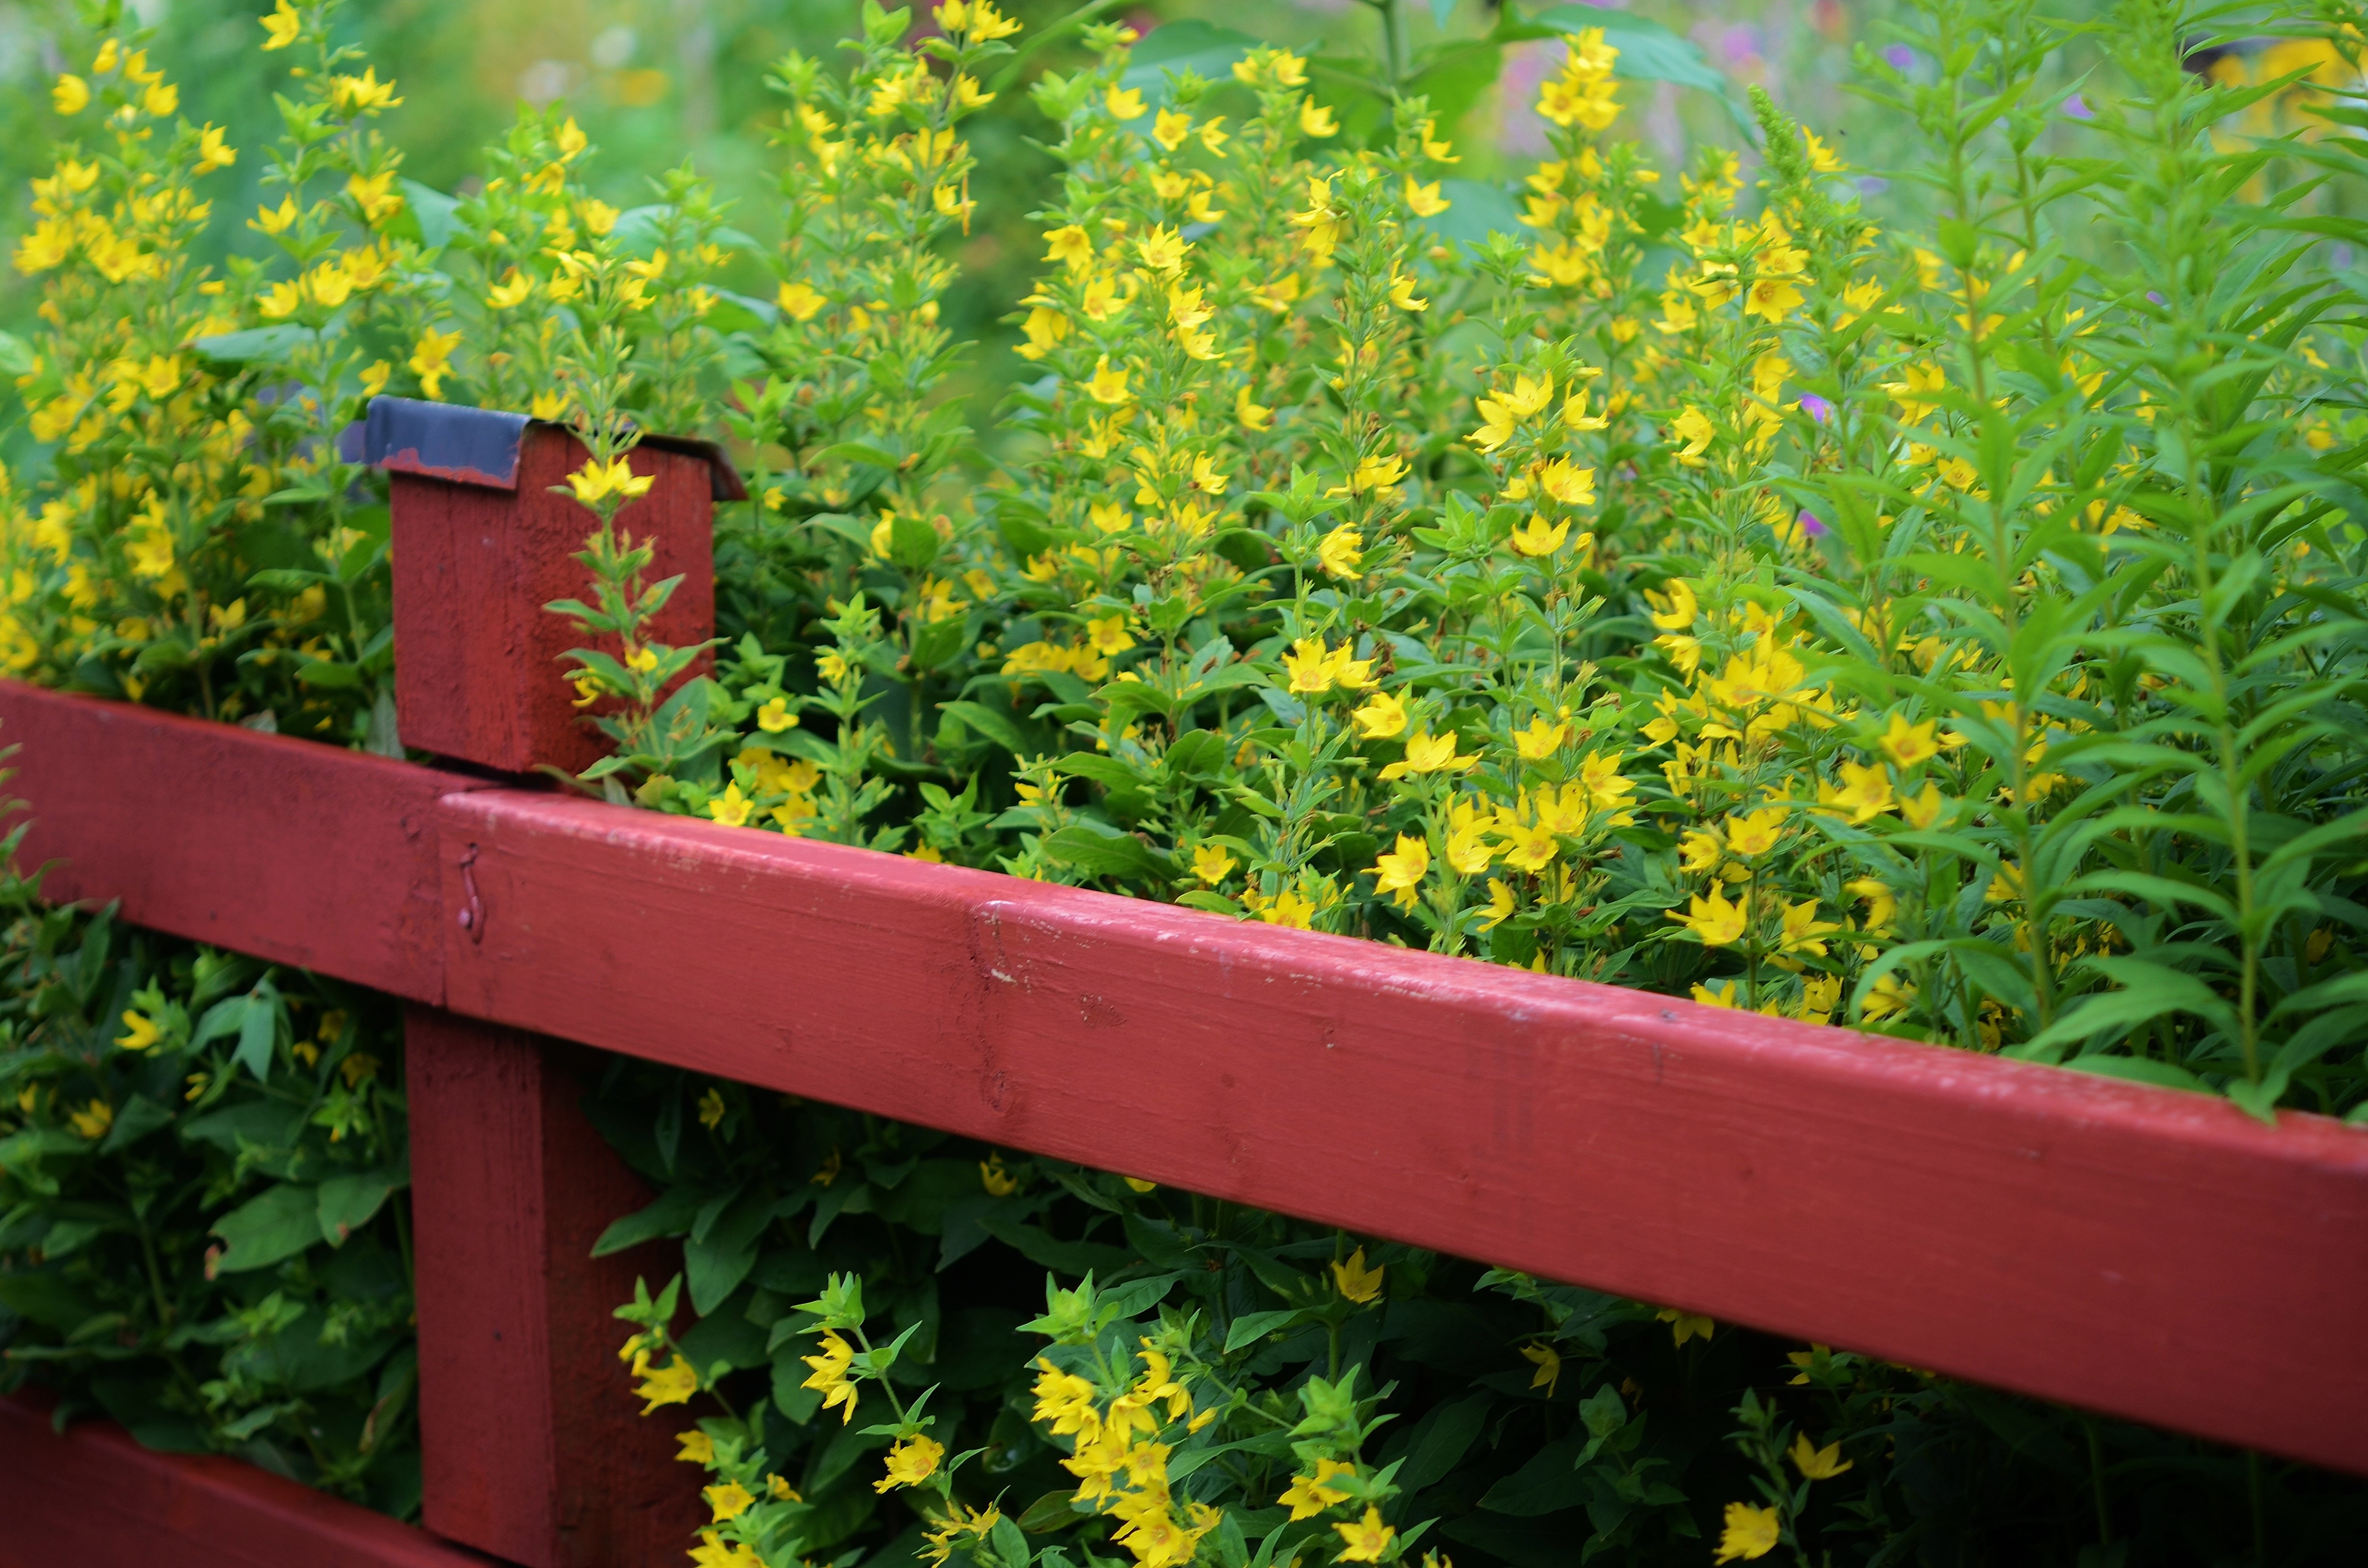
fence, plant, wood, lawn, plank, flower, summer, spring, green, natural, botany, yellow, garden, flora, shrub, wooden, flowering plant, annual plant, land plant